Hjalmar Branting

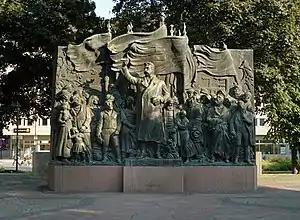
Monument to Branting at Stockholm

Branting is commemorated by the Branting Monument in Stockholm. Additionally in Gothenburg, there is a tram and bus interchange named after Branting (Swedish: Hjalmar Brantingsplatsen). Stockholms Plads (Stockholm Square) in Copenhagen was renamed Hjalmar Brantings Plads in 1925.